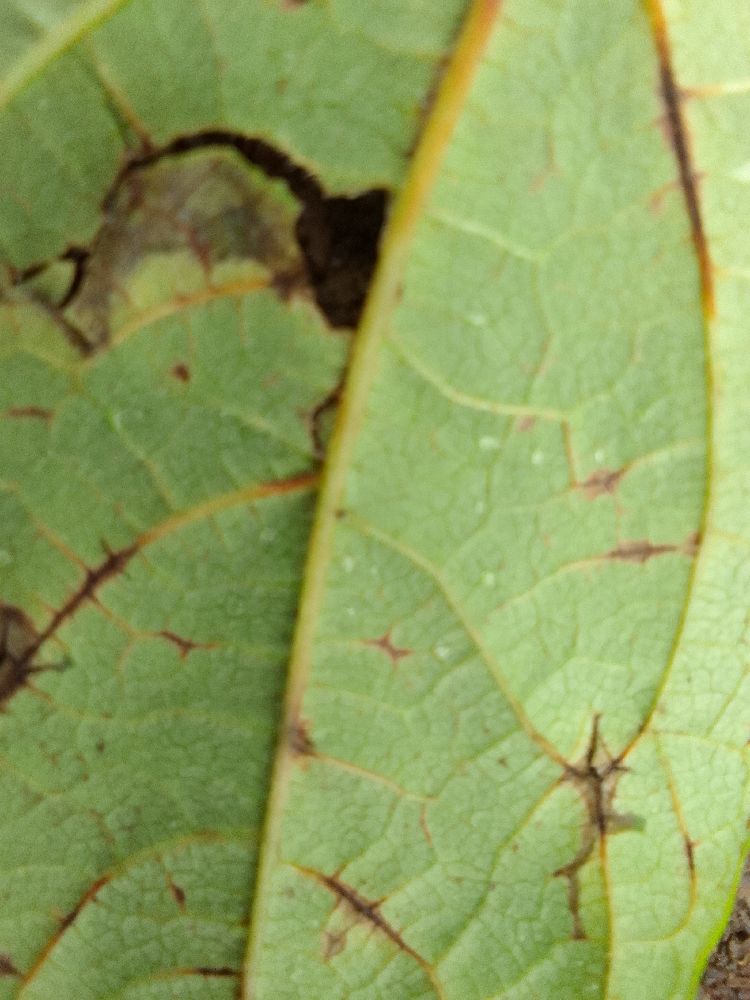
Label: anthracnose